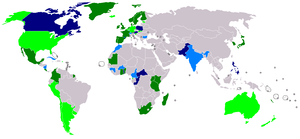
Le GBIF pour Global Biodiversity Information Facility est un projet scientifique international, fondé en forme de consortium par l'OCDE en 2001, et qui a pour but de mettre à disposition toute l'information connue sur la biodiversité.